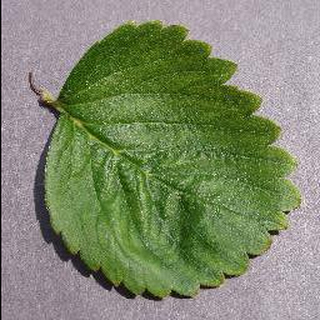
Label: healthy_strawberry